The Shadow Elves

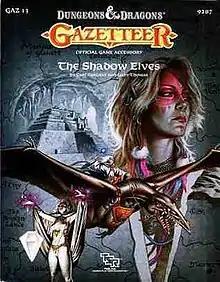

The Shadow Elves is an accessory for the "Dungeons & Dragons" fantasy role-playing game.